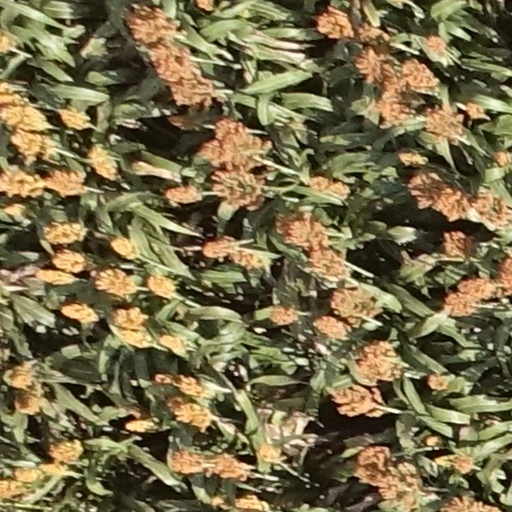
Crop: sorghum